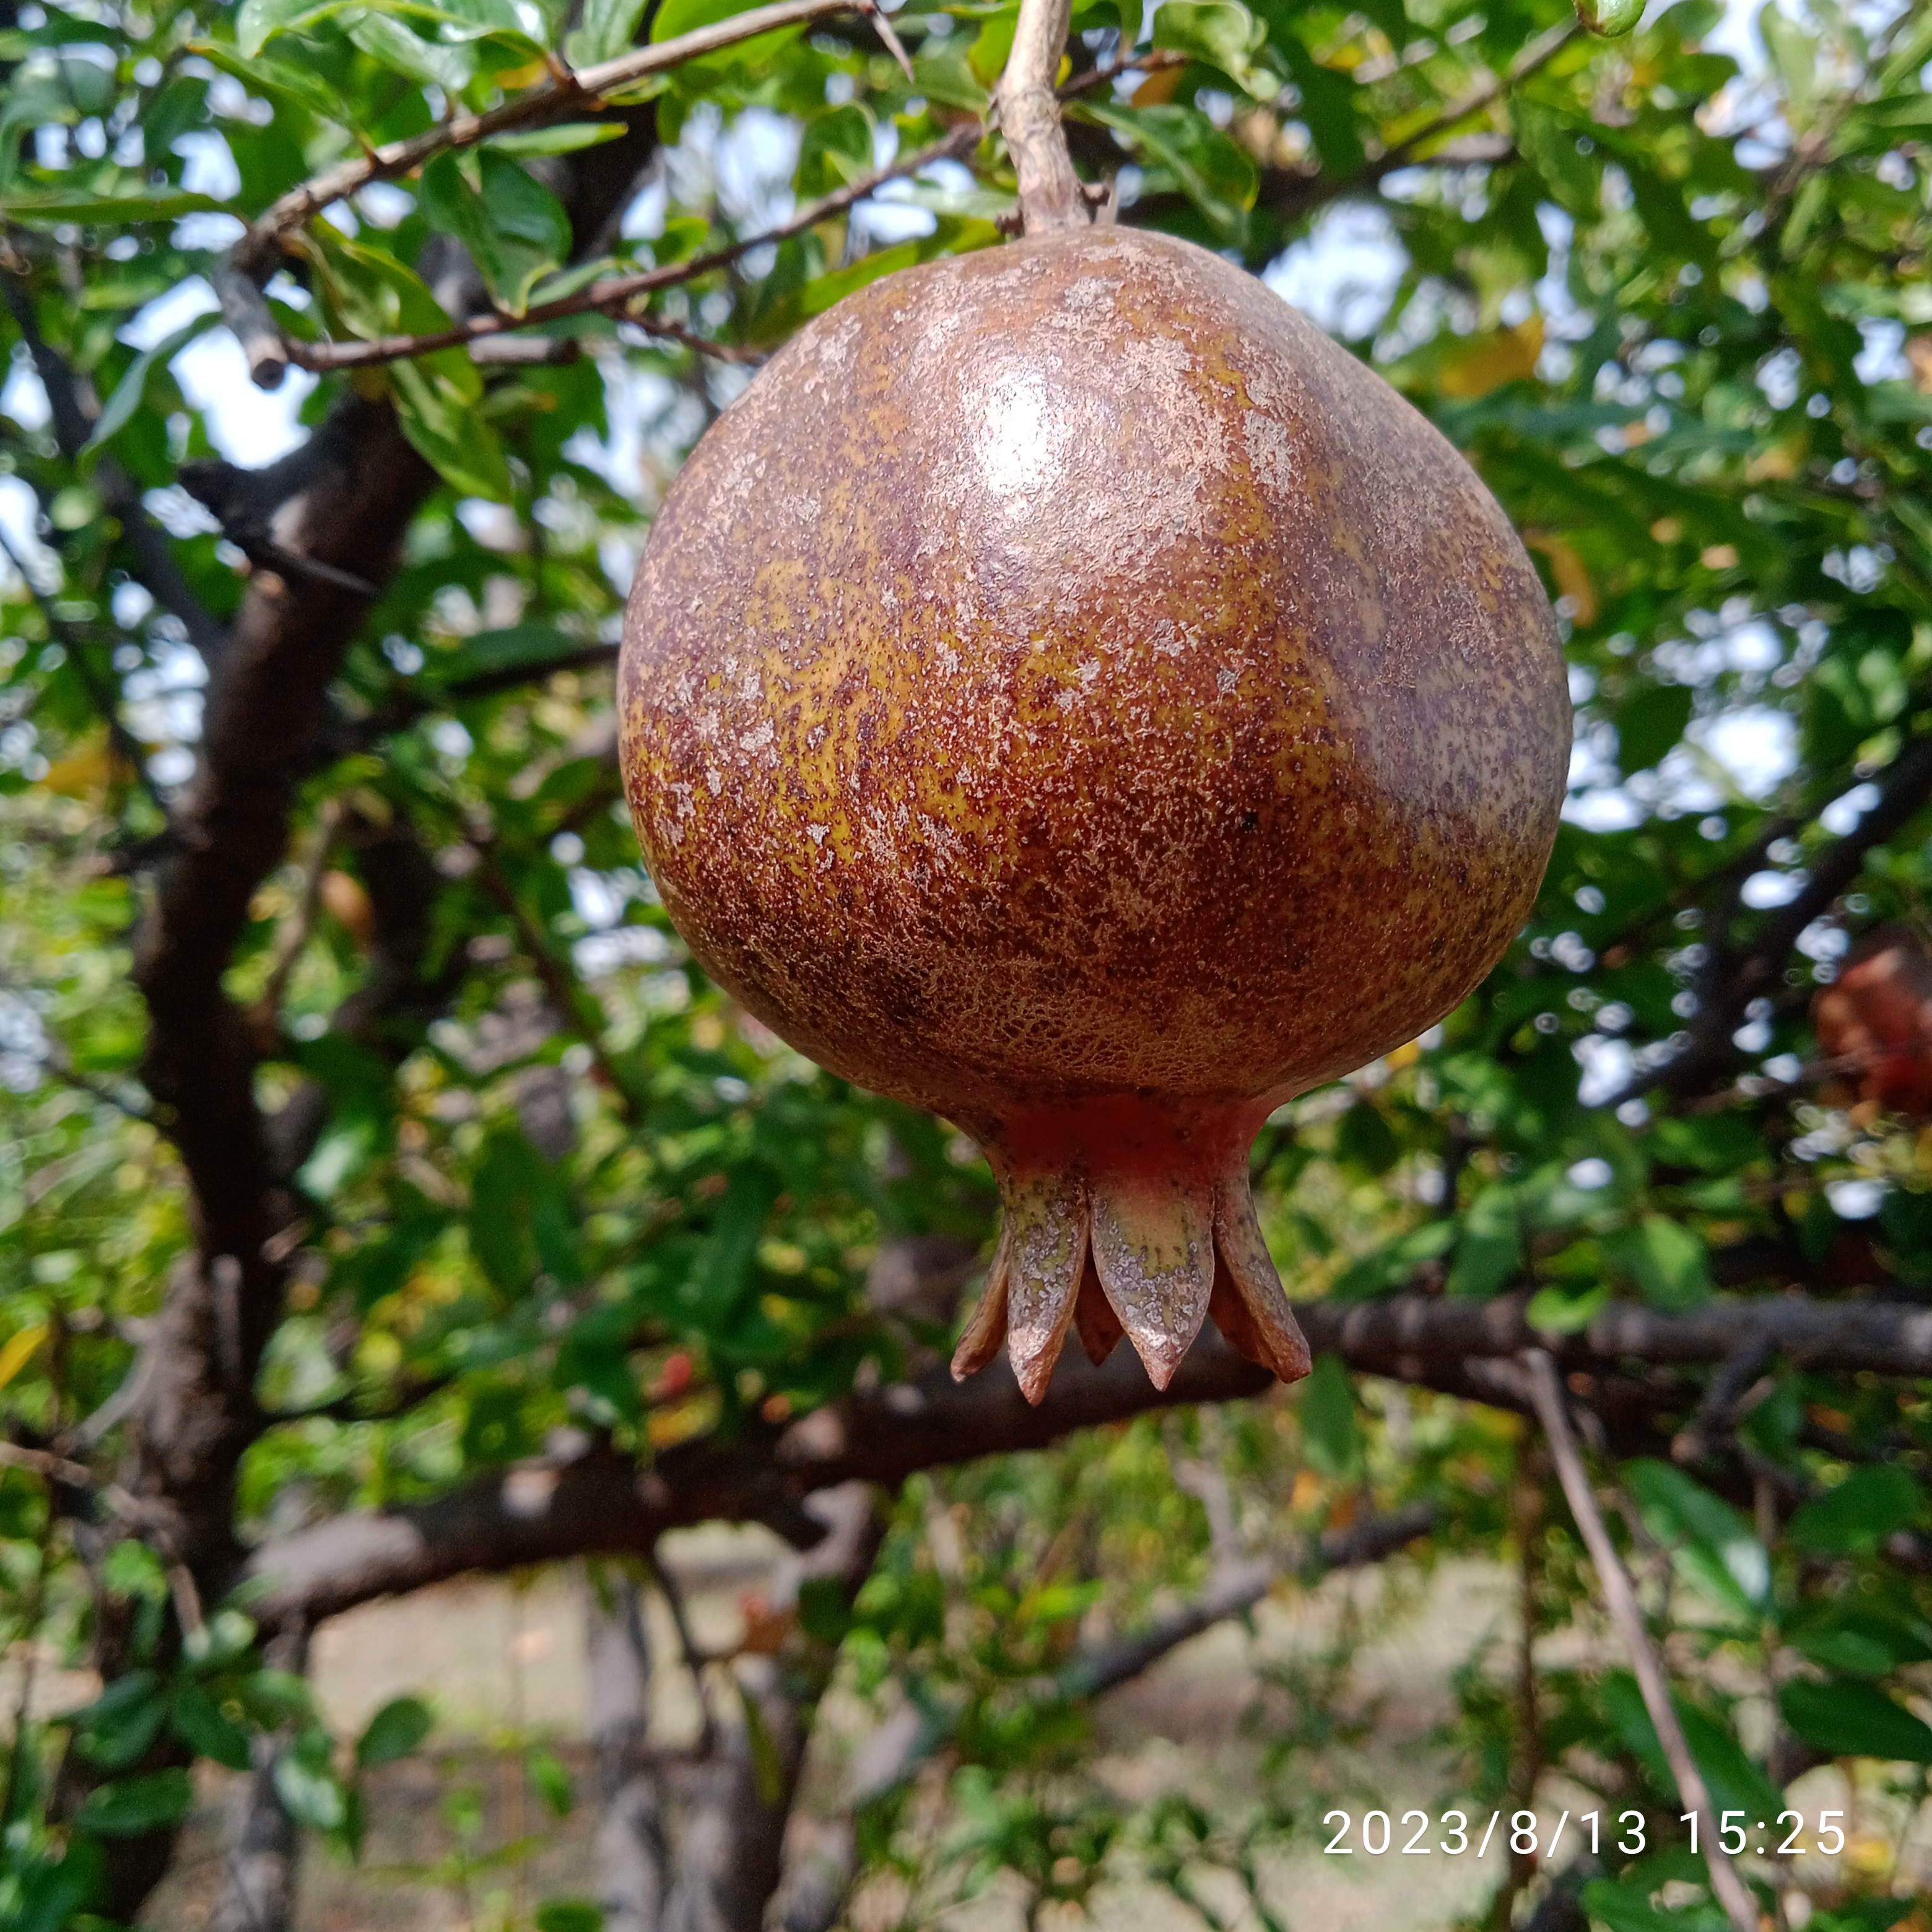
Label: Cercospora